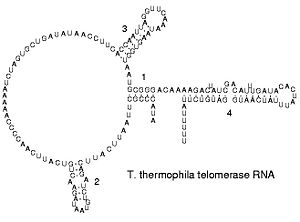
Nukleinsyre
Den sekundære struktur af telomerase RNA viser den stykkevis baseparring
En nukleinsyre er en biologisk polymer der er opbygget af nukleotider. De mest almindelige nukleinsyrer er deoxyribonukleinsyre og ribonukleinsyre som findes i alle levende celler og vira.